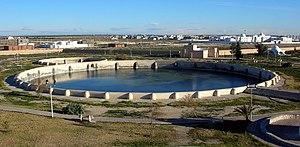
La plus petite des deux citernes constituant le bassin des Aghlabides, Kairouan, Tunisie
Les Aghlabides ou Banu al-Aghlab sont une dynastie d'émirs de la tribu arabe des Banu Tamim, qui gouvernent l'Ifriqiya nominalement, au nom du calife abbasside, à partir de 800, puis la Sicile, après sa conquête, jusqu'à son renversement par le nouveau pouvoir des Fatimides, en 909.
Kairouan est une ville du centre de la Tunisie et le chef-lieu du gouvernorat du même nom. Elle se situe à 150 kilomètres au sud-ouest de Tunis et cinquante kilomètres à l'ouest de Sousse. Peuplée de 139 070 habitants en 2014, elle est souvent désignée comme la quatrième ville sainte de l'islam et la première ville sainte du Maghreb.